Vintage computer

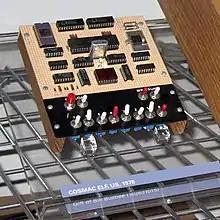
COSMAC Elf with Pixie Graphics Display

Southwest Technical Products Corporation (SWTPC) produced the 8-bit SWTPC 6800 and later the 16-bit SWTPC 6809 kits that employed the Motorola 68xx series microprocessors.